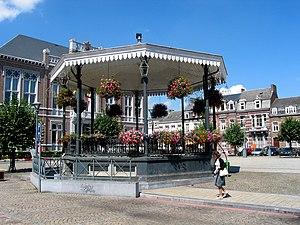
Andenne (Belgique), place des Tilleuls - Le kiosque (1879).
Andenne est une ville francophone de Belgique située en Région wallonne dans la province de Namur.
La province de Namur est une province de Belgique située en Région wallonne.